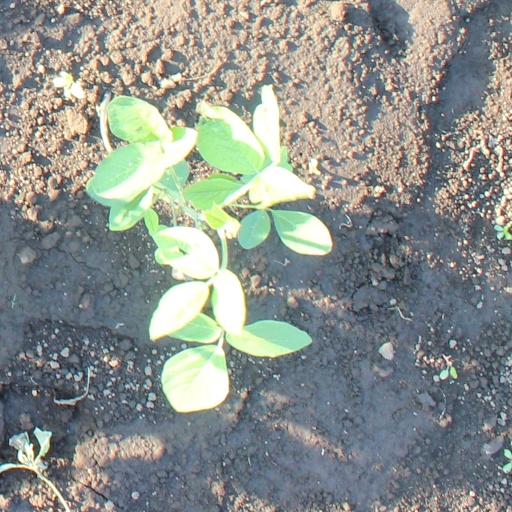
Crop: soybean